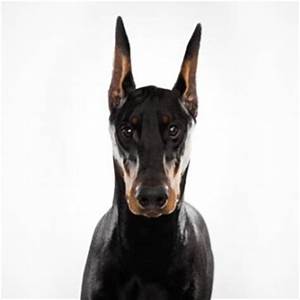
Label: cane